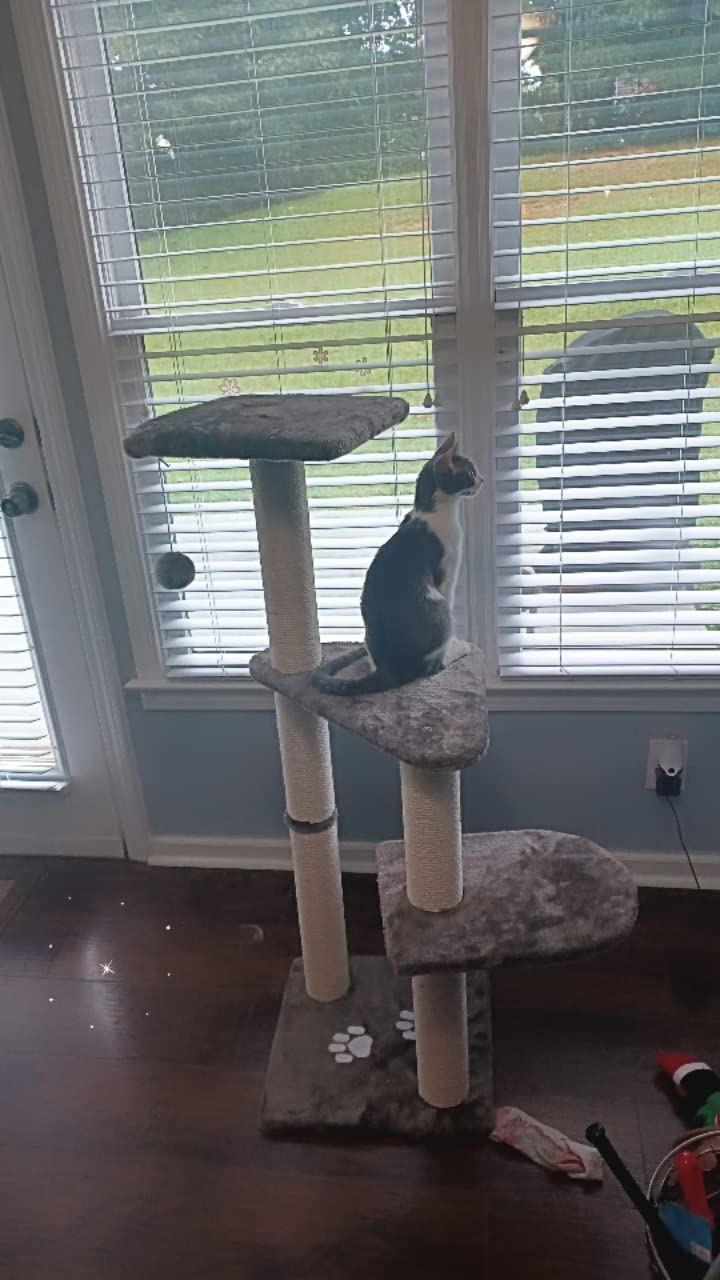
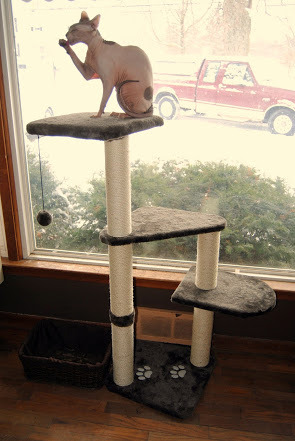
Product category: items_cat tree
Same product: yes